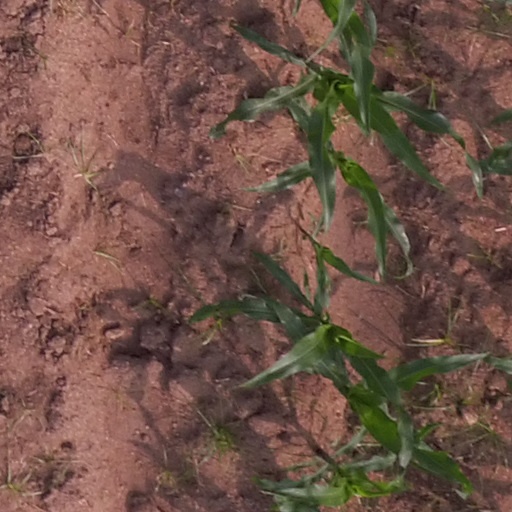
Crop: maize; corn